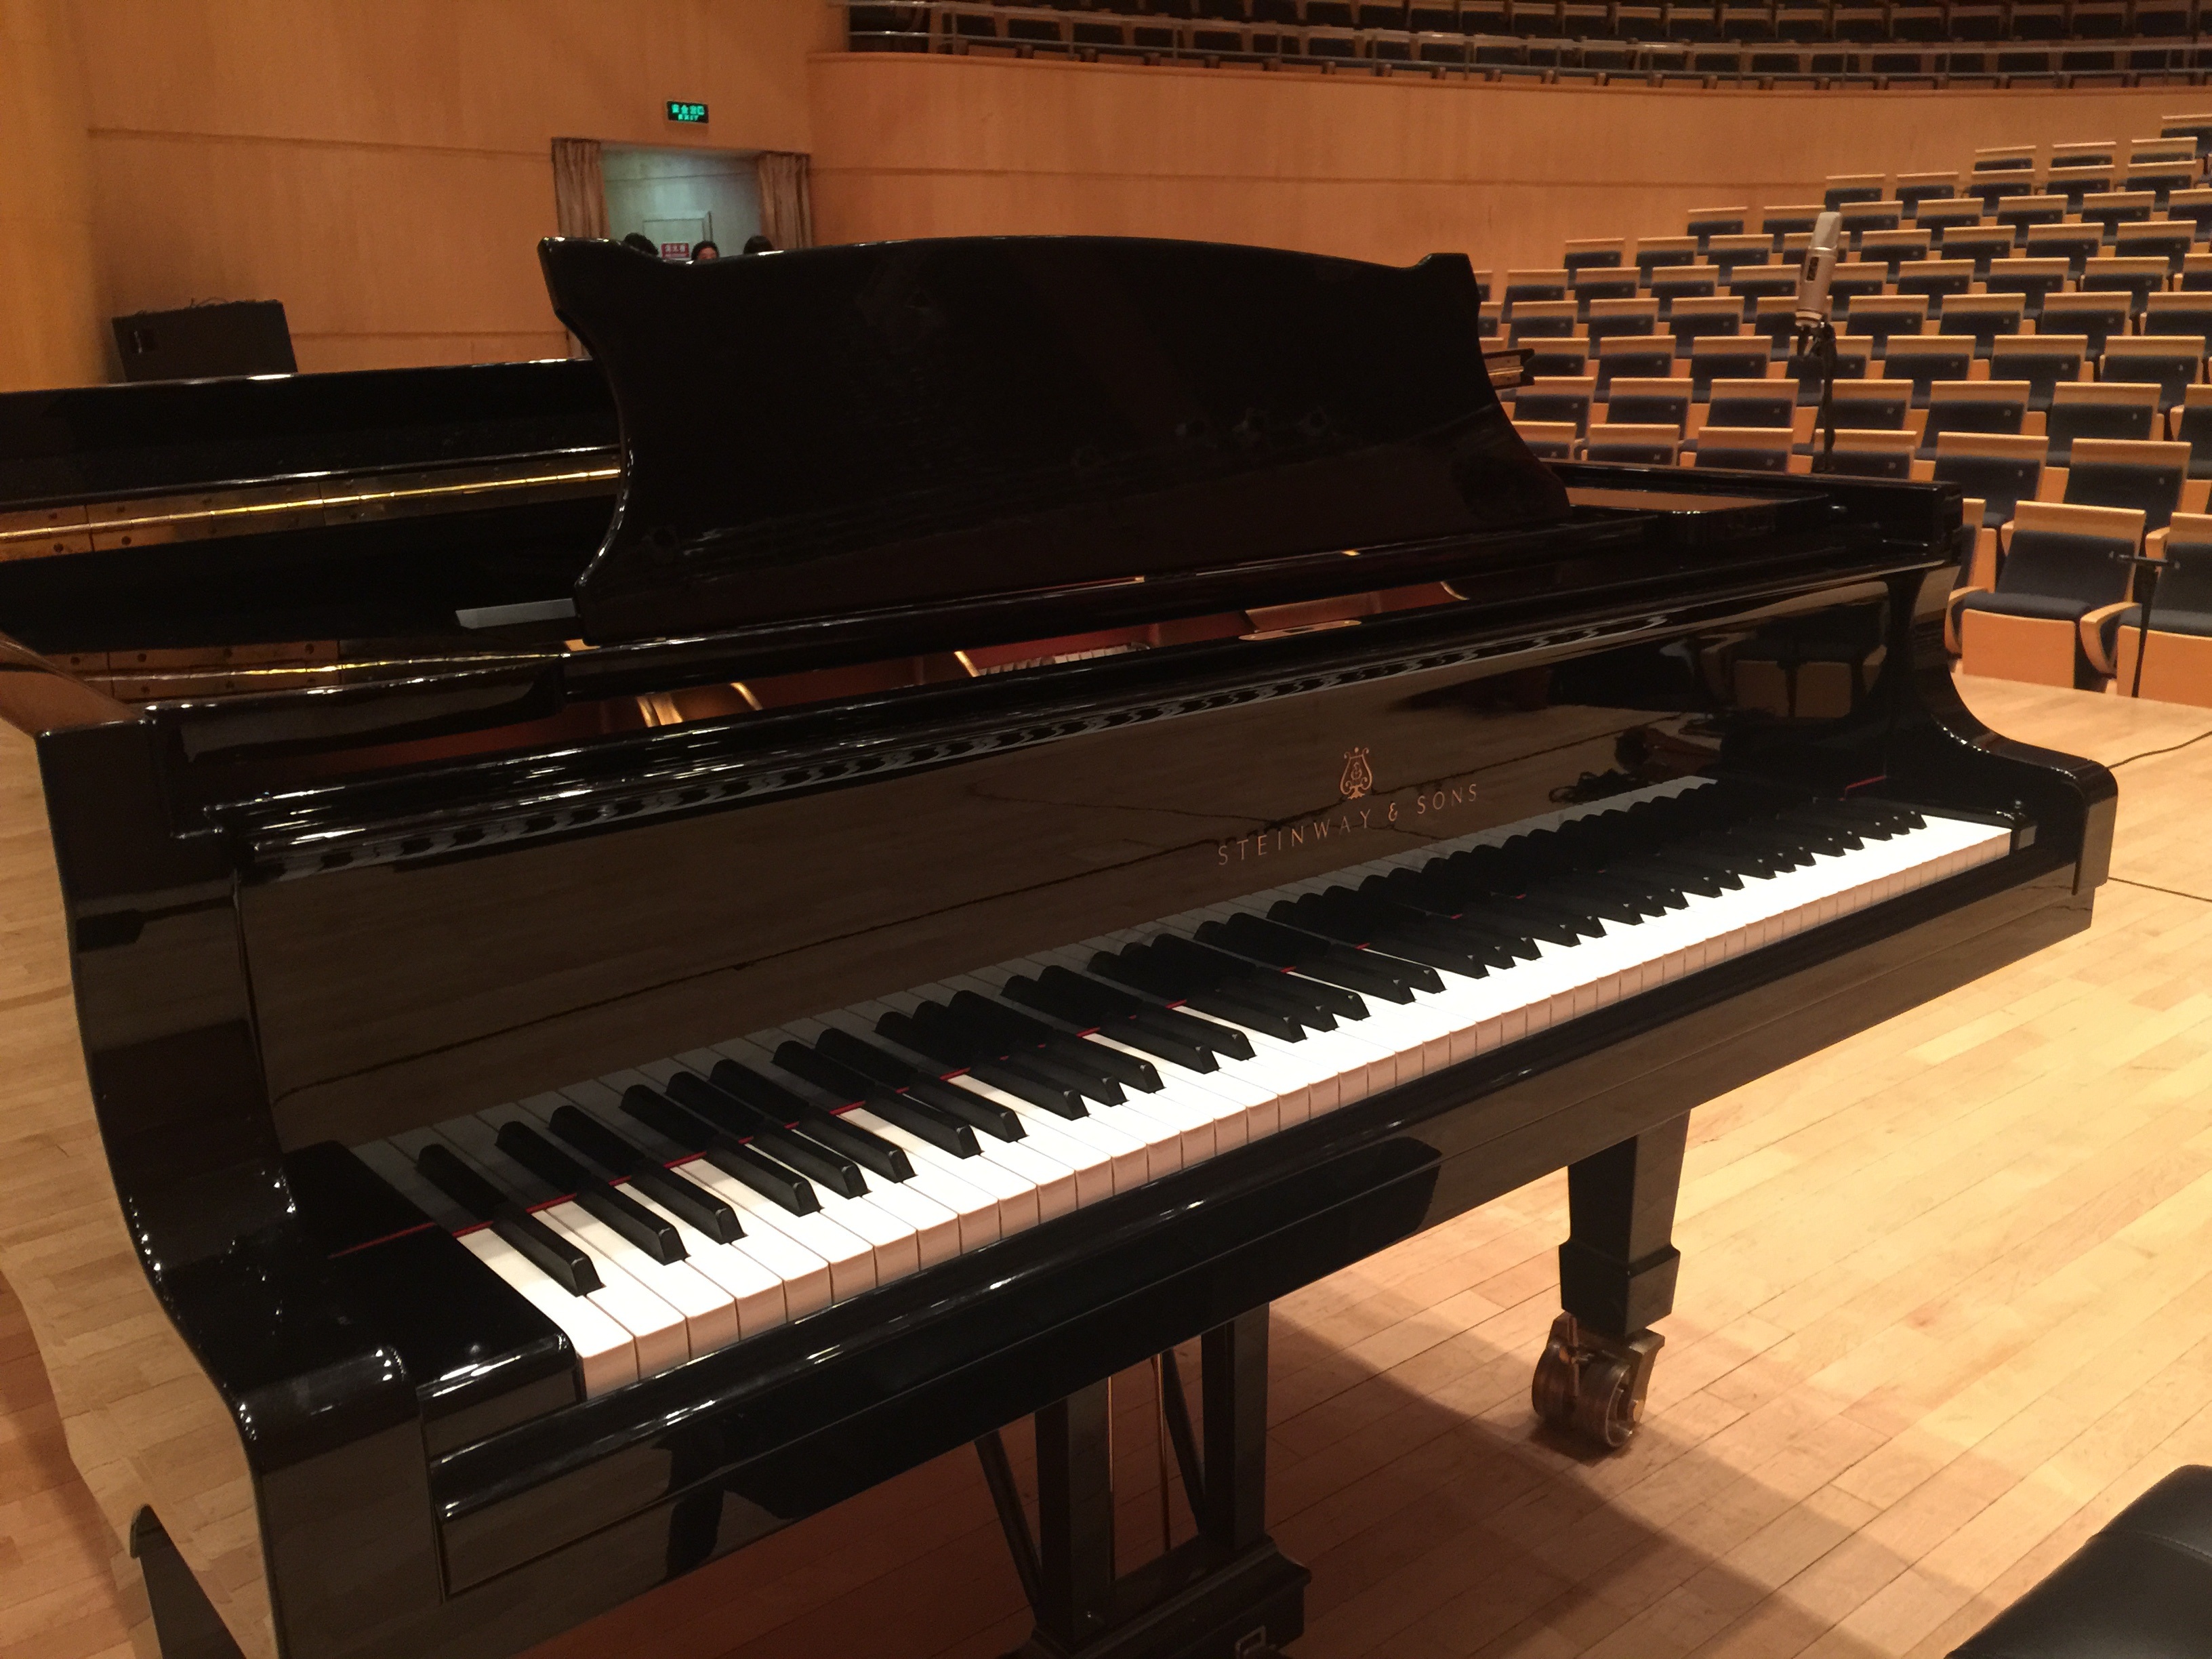
keyboard, technology, piano, musical instrument, concert hall, steinway, string instrument, spinet, digital piano, electronic device, musical keyboard, computer component, electronic instrument, electric piano, electronic keyboard, player piano, fortepiano, celesta, music workstation